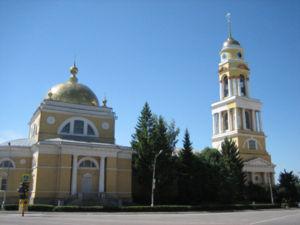
Lipetsk est une ville de Russie et le centre administratif de l'oblast de Lipetsk. Sa population s'élevait à 508 573 habitants en 2020.